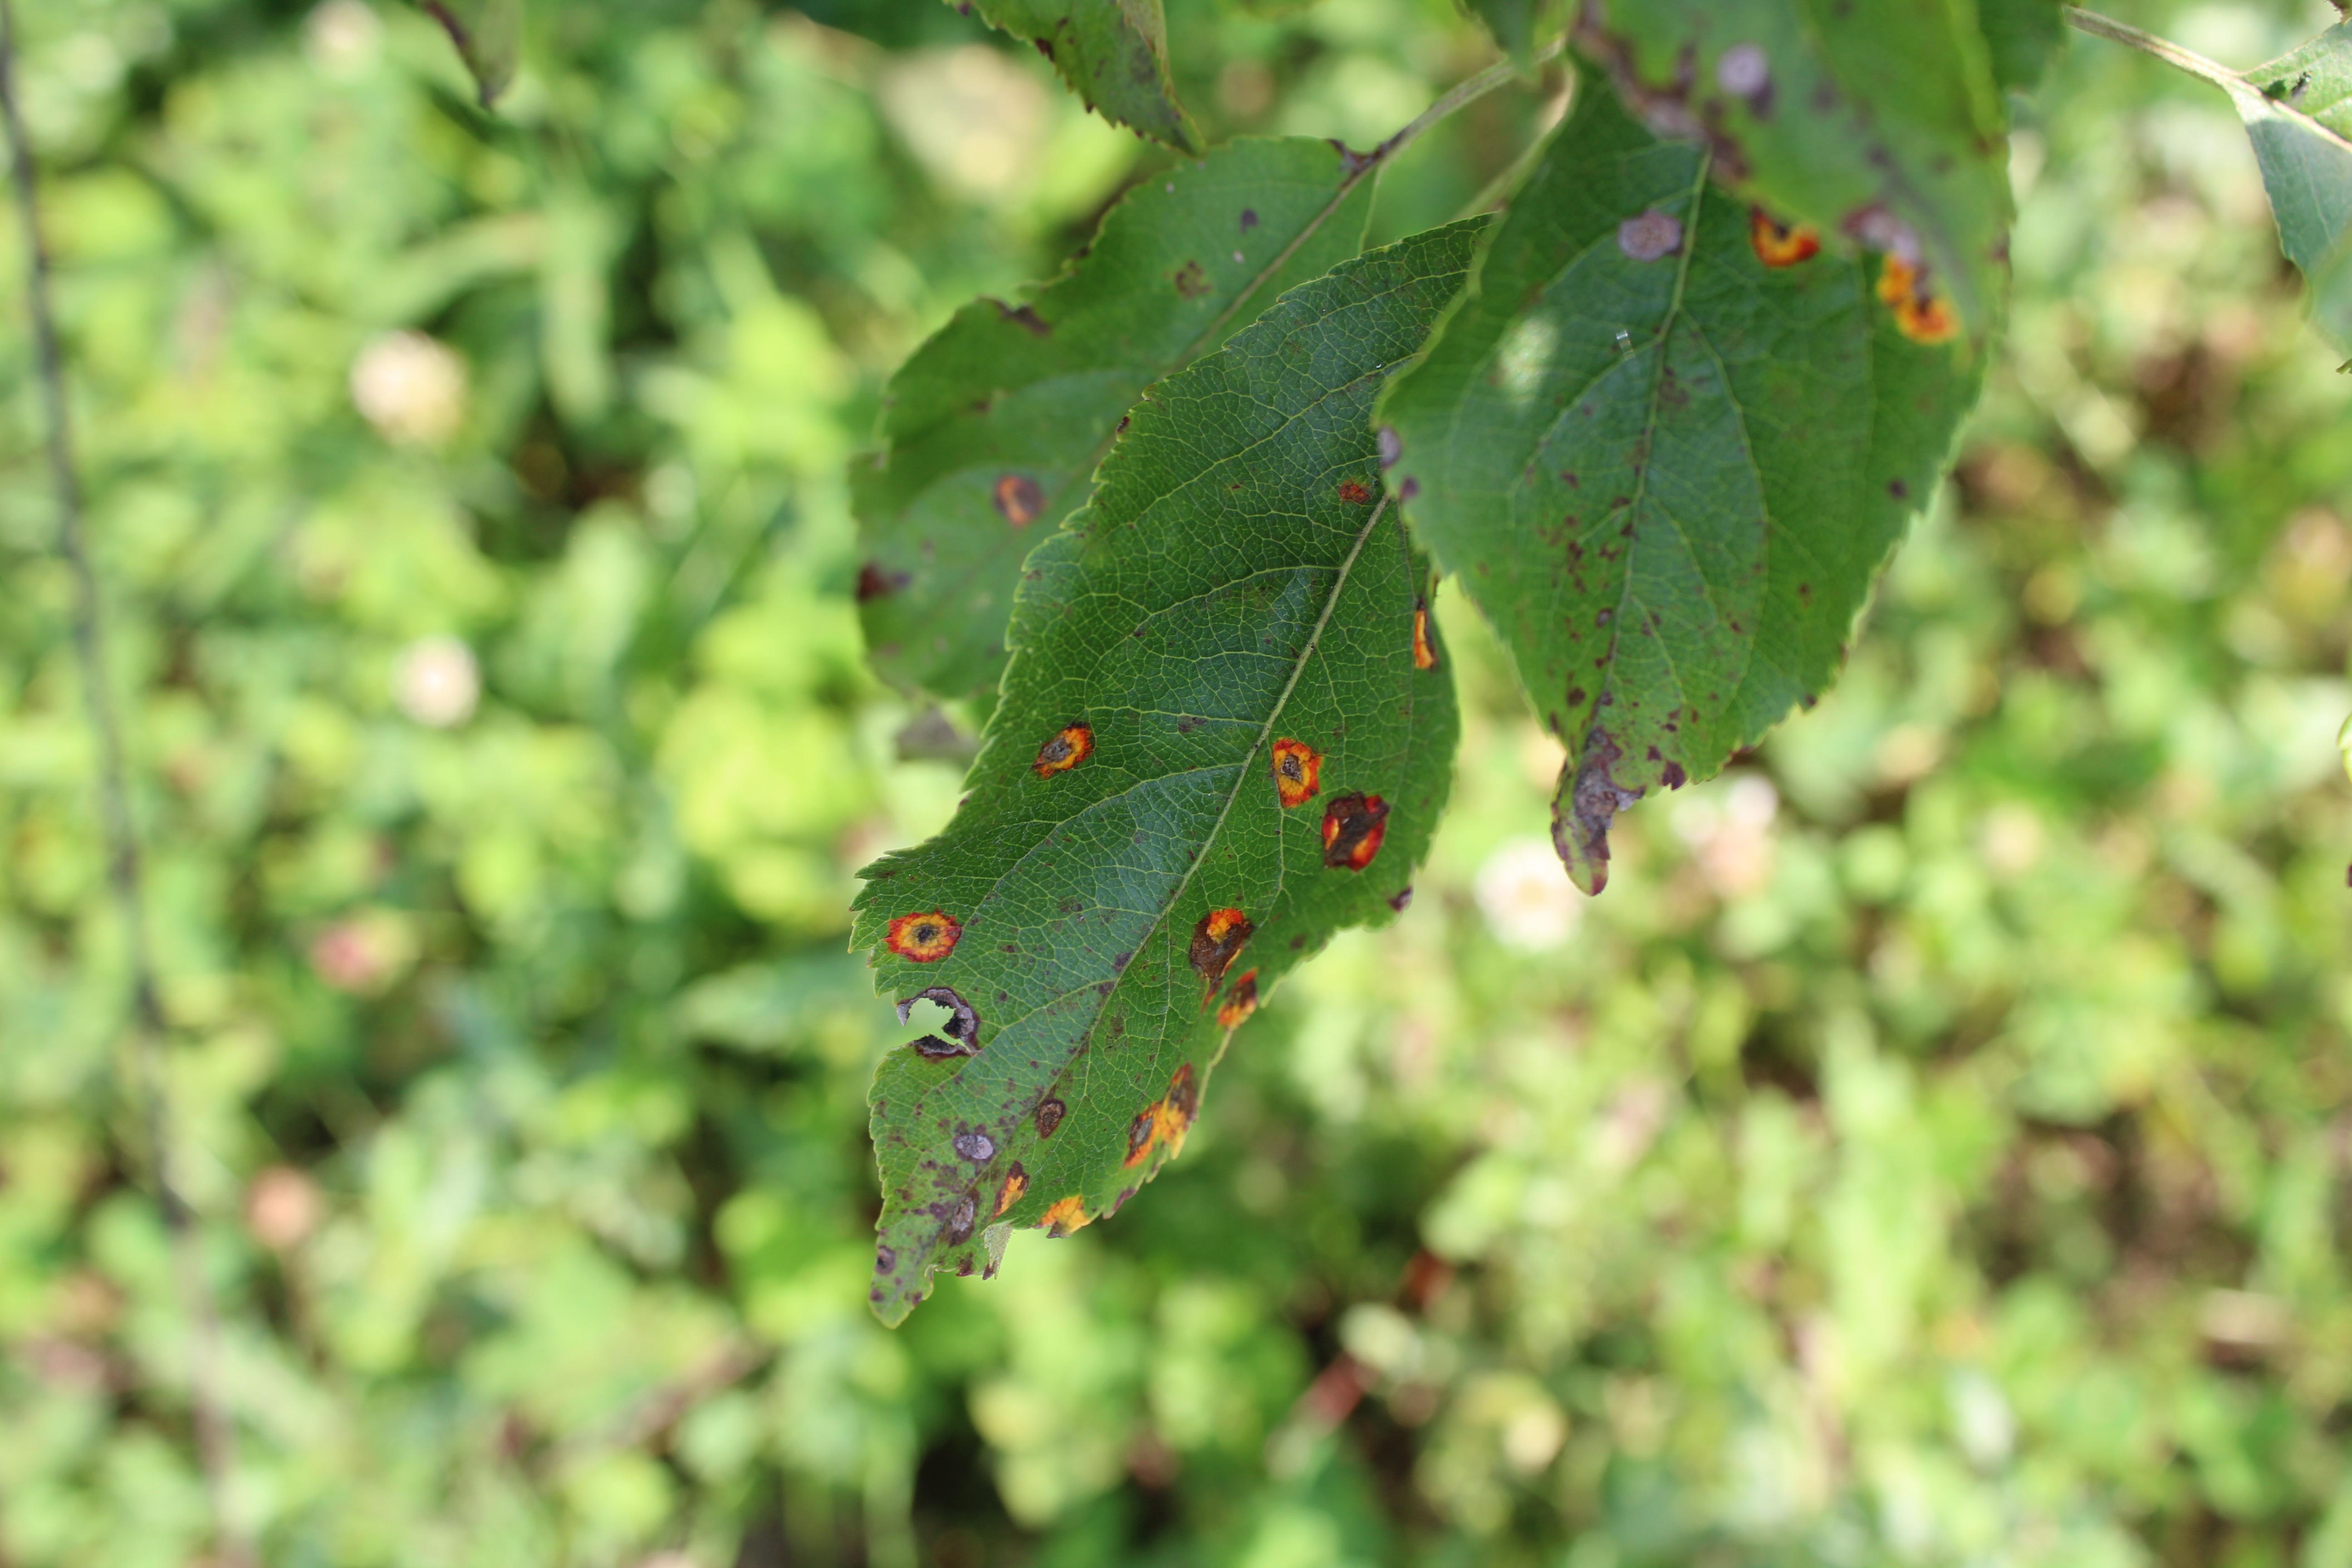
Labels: rust